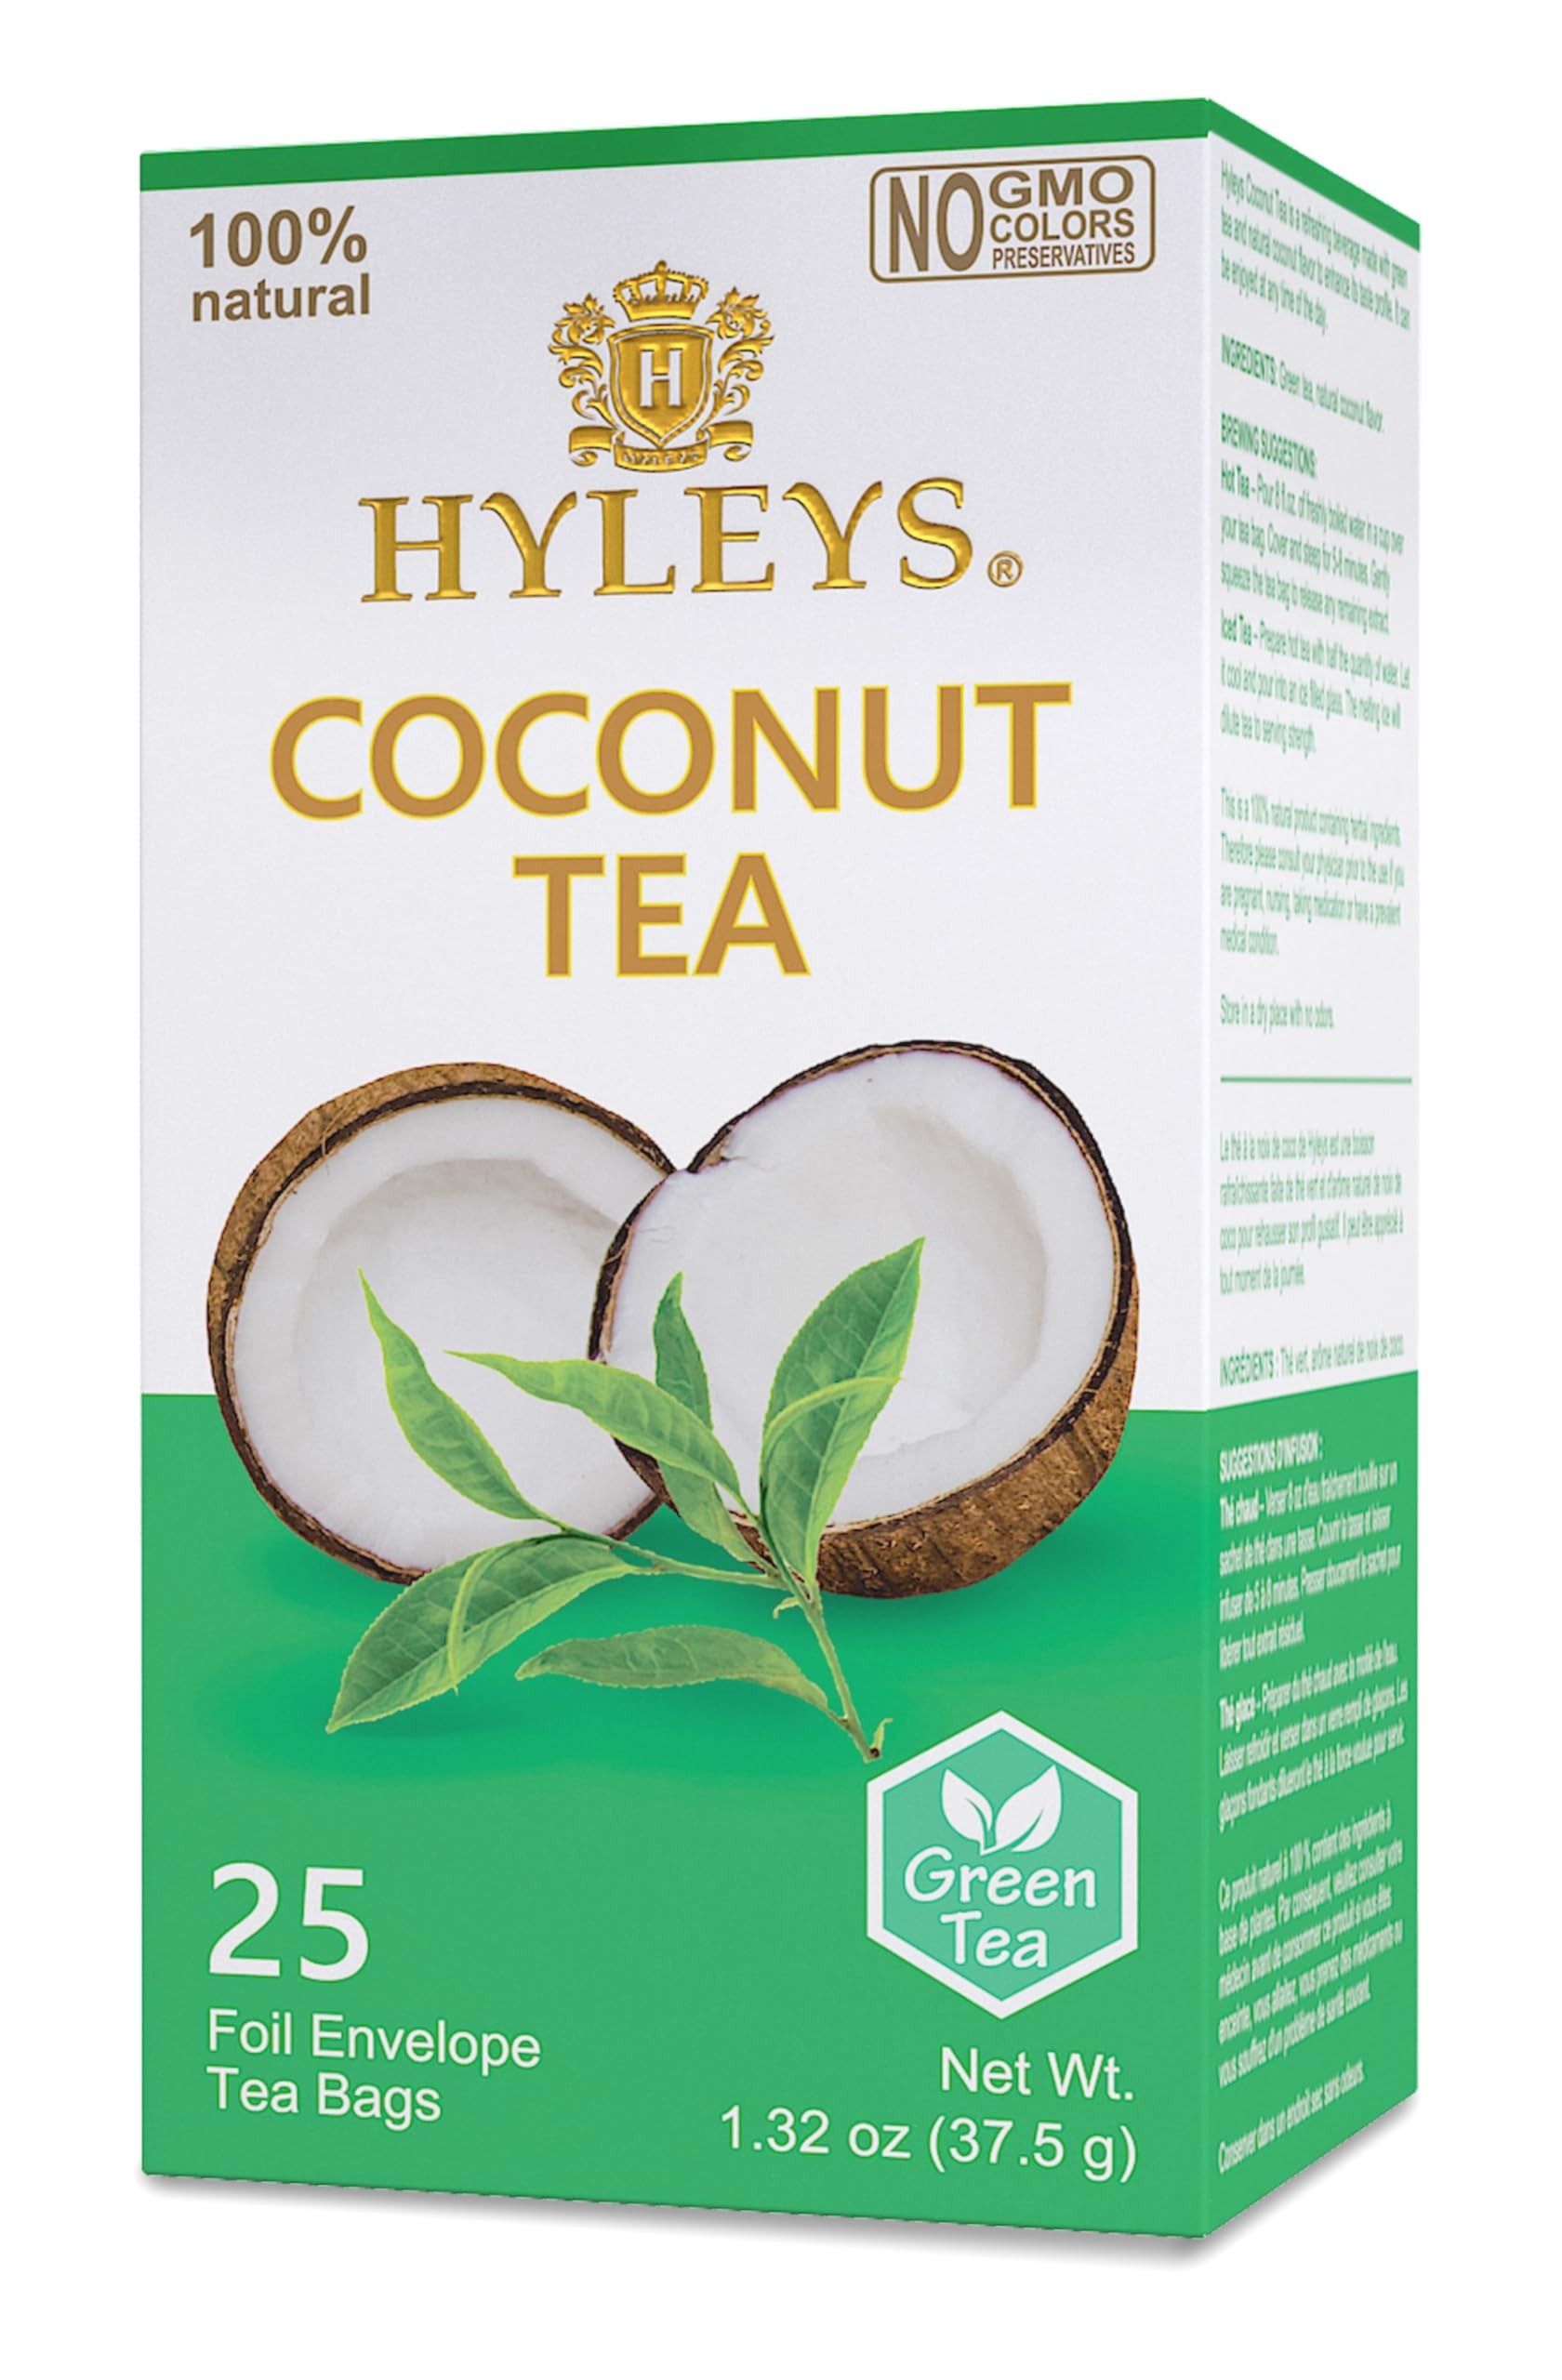
Item Name: Hyleys Wellness Natural Coconut With Green Tea - 25 Tea Bags (Gmo Free, Gluten Free, Dairy Free, Sugar Free & 100% Natural)
Bullet Point 1: No Colors or preservatives
Bullet Point 2: Excellent source of antioxidants
Bullet Point 3: Contains vital nutrients potassium, calcium & Vitamin C
Bullet Point 4: Gmo Free, Gluten Free, Dairy Free, Sugar Free and 100% natural
Bullet Point 5: 100% Natural Tea
Value: 25.0
Unit: Count

Price: 21.09